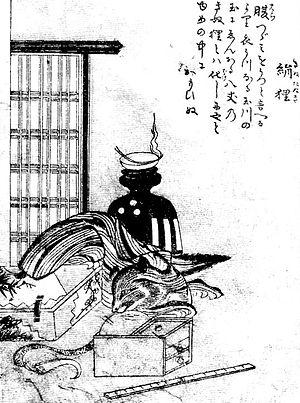
Gazu hyakki tsurezure bukuro est le quatrième album de l'artiste japonais Toriyama Sekien de la célèbre série Gazu Hyakki Yagyō publiée c.1781. Ces albums sont des bestiaires surnaturels, collections de fantômes, d'esprits, d'apparitions et de monstres dont beaucoup proviennent de la littérature, du folklore et d'autres arts japonais. Ces œuvres ont exercé une profonde influence sur l'imagerie yōkai ultérieure au Japon.